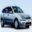
Label: automobile